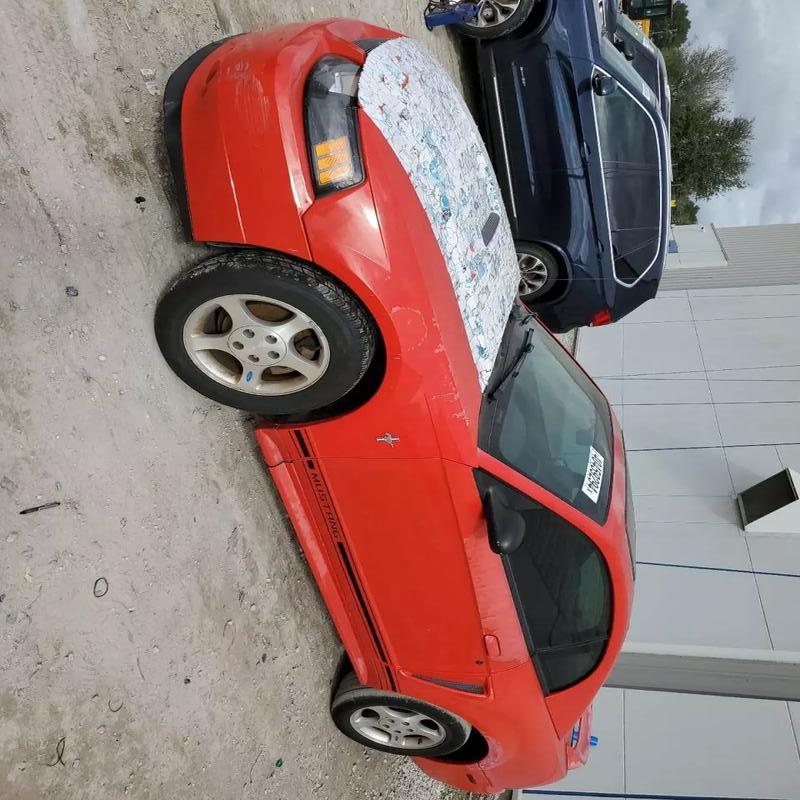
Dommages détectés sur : aile avant gauche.
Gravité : mineur